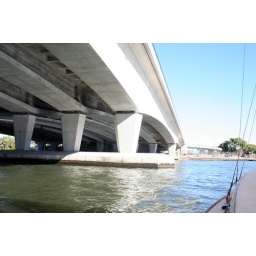
the narrows bridge (newer half) carries the freeway over the river which divides perth into north and south.